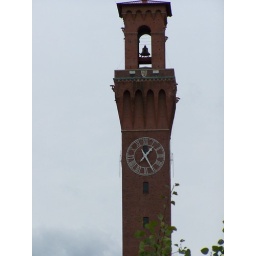
Waterbury's train station and the city paper are houses in the building. The tower is fashioned after one in Italy.